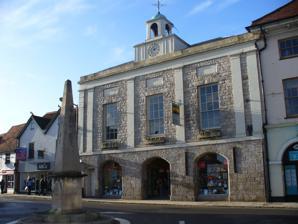
Building: Marlow Town Hall
Country: United Kingdom
Year built: 1807
Municipal building in Marlow, Buckinghamshire, England Marlow Town Hall Marlow Town Hall Location Market Square, Marlow Coordinates 51°34′19″N 0°46′38″W / 51.5719°N 0.7771°W / 51.5719; -0.7771 Built 1807 Architect Samuel Wyatt Architectural style(s) Neoclassical style Listed Building – Grade II* Official name Crown Hotel Designated 16 July 1949 Reference no. 1159570 Shown in Buckinghamshire Marlow Town Hall is a municipal building in the Market Square, Marlow, Buckinghamshire , England. The structure, which was used as a public events venue, is a Grade II* listed building . History The first municipal building in Marlow was a medieval market hall described as "a very old miserably heavy building of timber". In the late 18th century the local member of parliament , Thomas Williams , offered to pay for the demolition  of the old market hall and the erection of a more substantial building on the same site. After Williams died in 1802, the initiative was implemented by Williams's son, Owen . The new building was designed by Samuel Wyatt in the neoclassical style , built by Benjamin Gray in coarse stone and was completed in 1807. It was arcaded on the ground floor, so that markets could be held, with a large assembly room on the first floor. The design involved a symmetrical main frontage with three bays facing onto the Market Square; on the first floor there were three sash windows with blind panels above flanked by Doric order pilasters supporting an entablature . At roof level, there was a short central clock tower surmounted by a turret with a weather vane . The clock was presented by Pascoe Grenfell who was elected to Williams's former seat at Westminster after he died; manufactured by W. & J. Lawson of Newton-le-Willows , the clock struck the hours on the larger of the two bells in the turret (the other bell was used to raise the alarm in event of a fire). A lock-up for petty criminals was established behind the left-hand arch. The town hall was attacked by rioters after Williams's grandson, Lieutenant General Owen Williams , who had used the town hall as his campaign headquarters, was elected the Conservative member of parliament in the 1880 general election . In 1886, the Crown Hotel, which was located to the immediate northeast of the town hall, took over the management of the building and allowed the assembly room to remain available as a venue for public events. A horse-drawn fire engine was installed in the area behind the left hand arch in the late 19th century. After significant population growth, largely associated with the status of Marlow as a market town, the area became an urban district in 1896. Marlow Urban District Council chose not to meet at the town hall, but instead held its meetings at the Marlow Institute at 7 Institute Road, with administrative functions based at the firm of solicitors where the council's clerk worked at 41 High Street, just 200 yards (180 m) to the southeast of the town hall. The council subsequently moved to Court Garden in 1934, which continues to serve as the offices and meeting place of its successor, Marlow Town Council. In the 1930s, the original Crown Hotel building was closed and the hotel moved permanently into the old town hall which was extended to the rear. The assembly room continued to host major public events until the 1960s. In the early 21st century, the Crown Hotel was rebranded "R Home", but it eventually closed in 2008, and the building was subsequently converted for retail use. Work was undertaken to refurbish the clock and to replace its mechanism: the original mechanism was dismantled and initially discarded, but was later restored and placed on display in the foyer of the assembly room in 2013. See also Grade II* listed buildings in Wycombe References